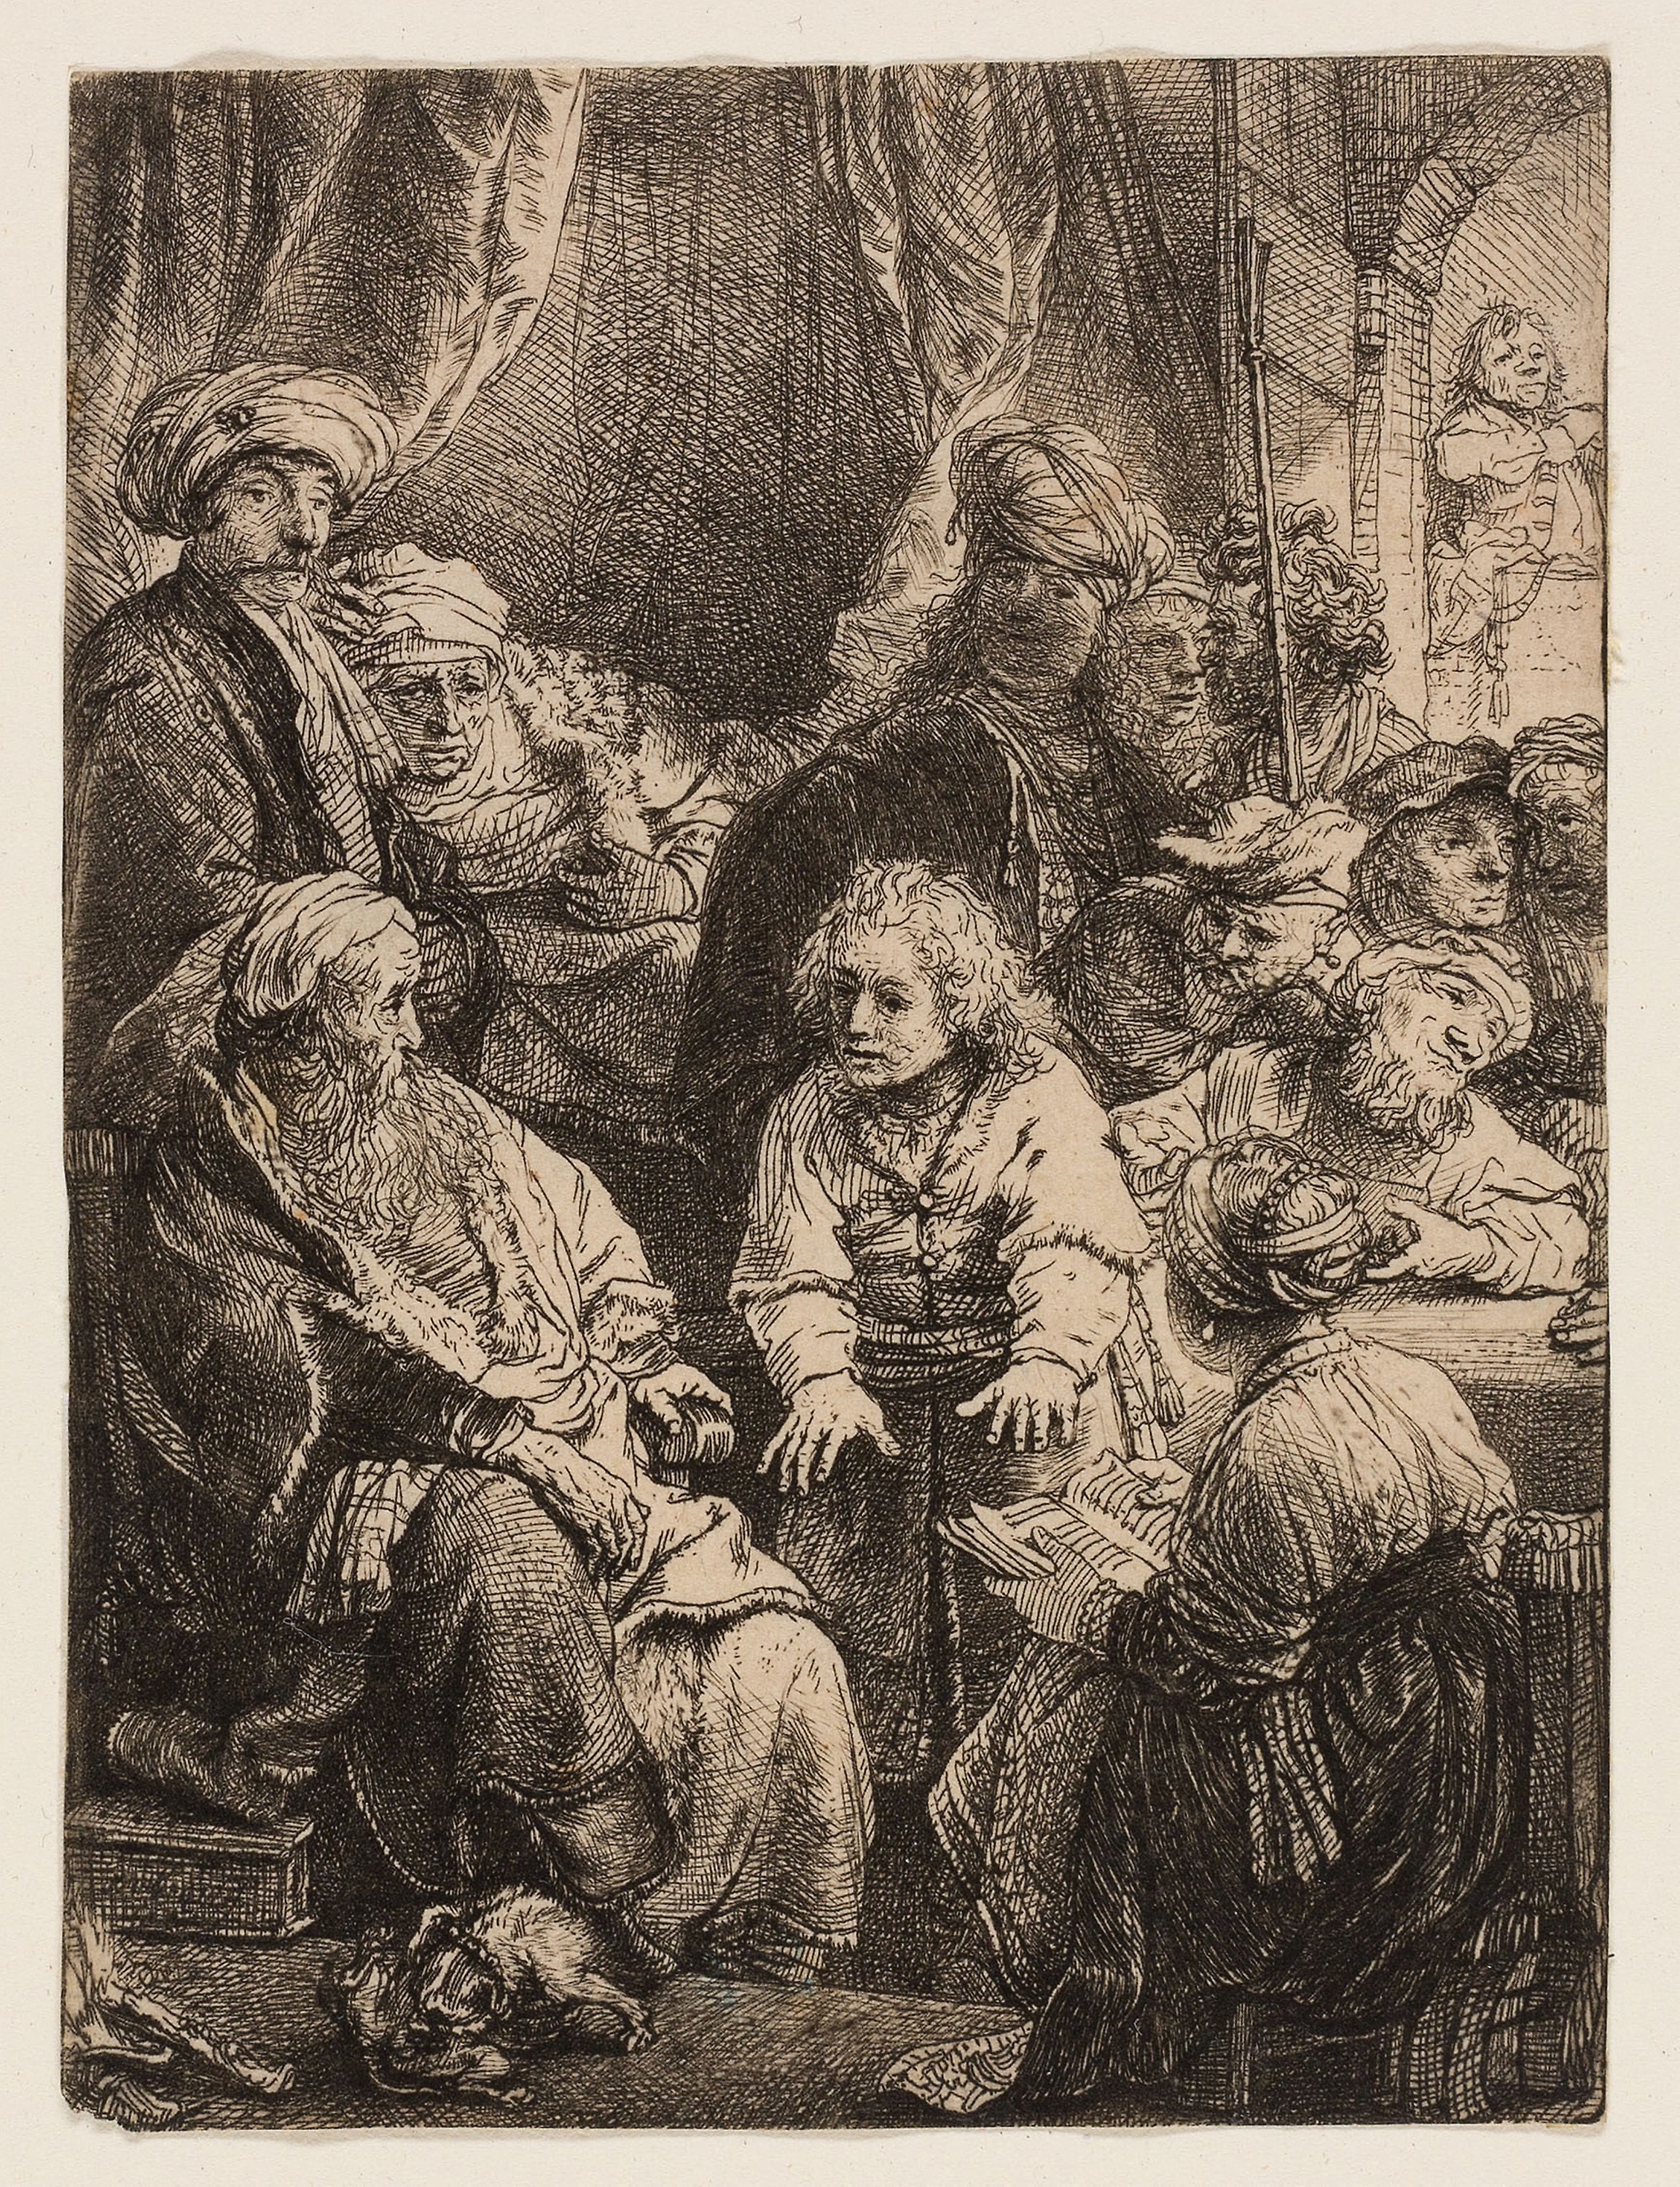
art, black and white, history, tree, visual arts, illustration, portrait, tapestry, stock photography, artwork, monochrome, mythology, drawing